RAF Coastal Area

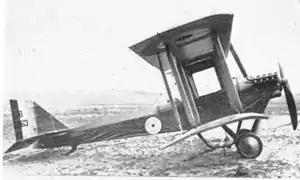
The Airco DH.6, the world's first ASW aircraft.

The First World War was the first indication that a specialised maritime service was needed. During the War, the RNAS was primarily responsible for operations at sea. There was some confusion and debate over what type of aircraft would be suitable for multi-purpose operations. The Germans favoured airships which carried the advantages of long-range, heavy lift capacity for maritime missions while the British were debating the use of flying boats and seaplanes. Seaplanes were smaller, handier and cheaper, while flying boats were long-range but more expensive to build and operate. Operating aircraft over sea created problems. Few forces had the doctrine or capability to deployment their charges on effective sea operations despite manoeuvres involving aircraft being carried out in 1913. Still, aircraft were the mainstay of British maritime air power during the First World War. The most important contribution made by aviation in maritime operations was ASW defence. It was in this role that the Coastal Area and RNAS proved decisive during the Great War.